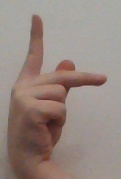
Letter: dha